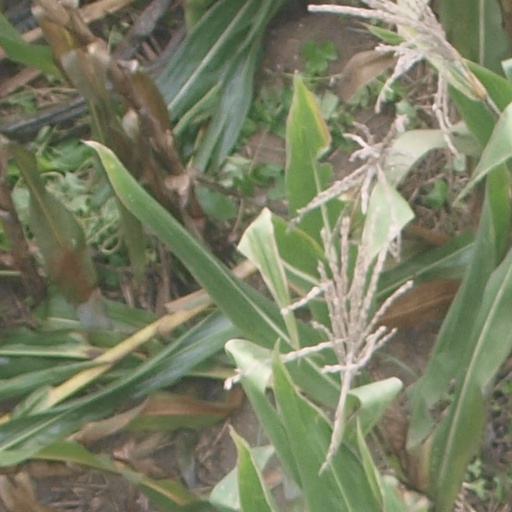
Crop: maize; corn